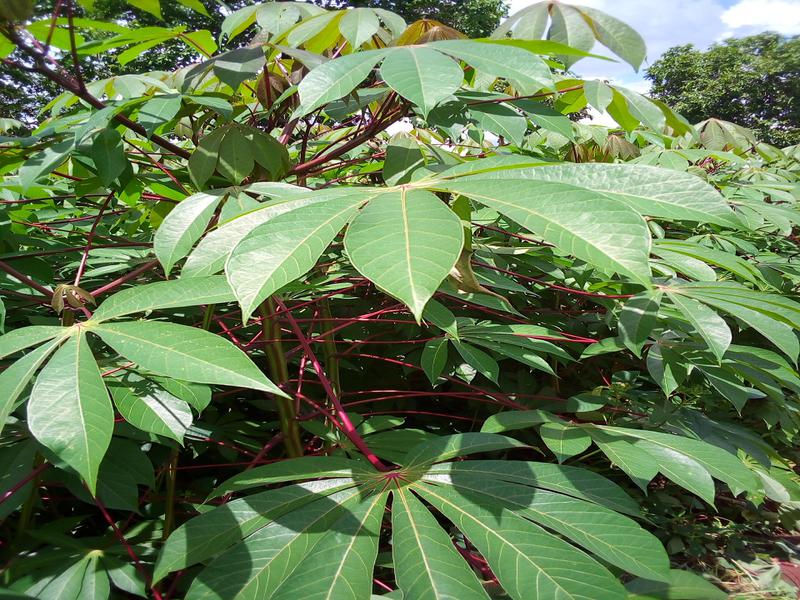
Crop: cassava
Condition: healthy